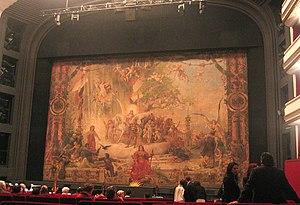
Les rideaux de théâtre comportent tous les velours, toiles, drapés, servant à séparer la scène et la salle, à cacher les coulisses, dissimuler des projecteurs ou permettre de cacher les changements de décors. Le rideau est généralement une toile plissée ou tendue, peinte ou non. On distingue le rideau de fond qui fait partie du décor, et le rideau de scène ou d'avant-scène, installé de manière permanente, et traditionnellement en velours rouge ou noir.